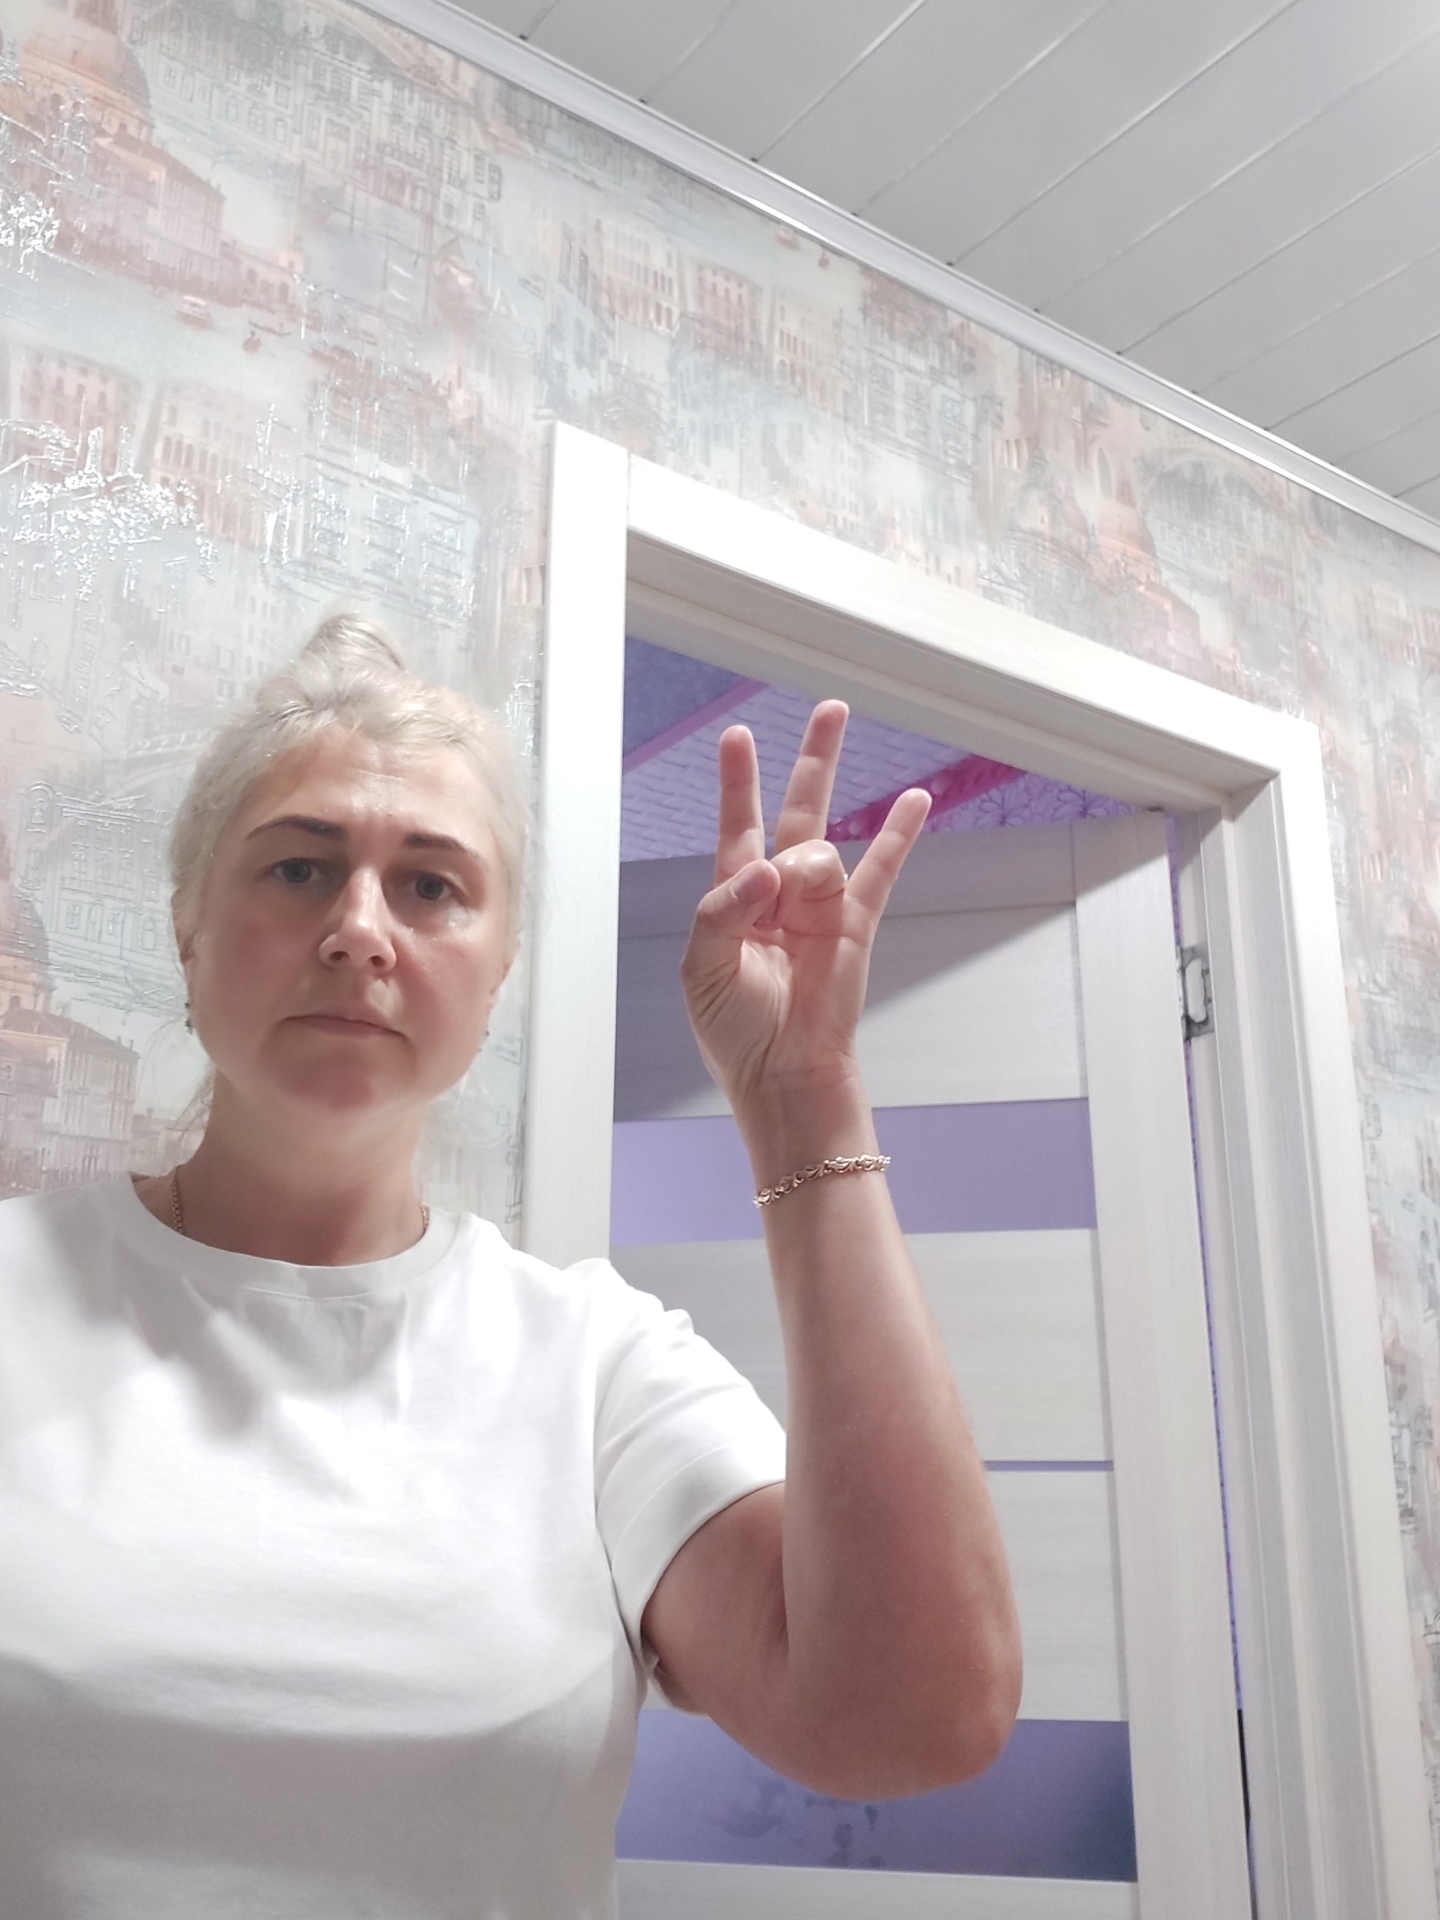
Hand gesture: three3